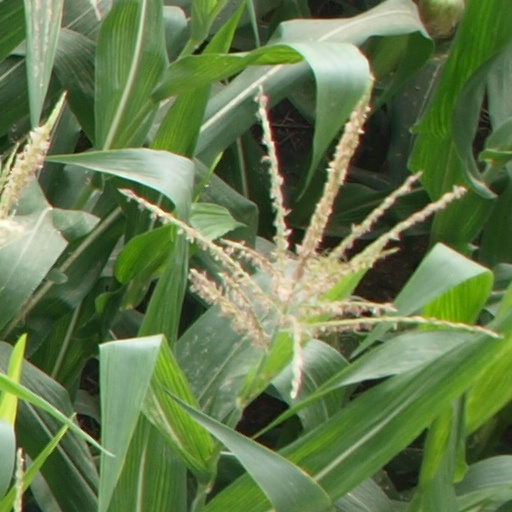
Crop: maize; corn